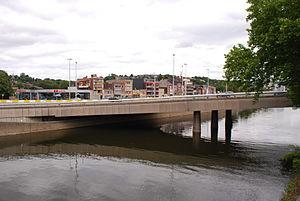
Le pont des Grosses Battes, sur l'Ourthe à Liège.
La ville de Liège comporte de nombreux ponts, essentiellement au-dessus de la Meuse et de la Dérivation. Ci-dessous les ponts présents sur le territoire de la commune de Liège de l'amont vers l'aval.
Angleur est une section de la ville de Liège située en Région wallonne dans la province de Liège. La section est composée des quartiers d'Angleur, de Kinkempois et du Sart Tilman. Elle a une population de 10 347 habitants. C'était une commune à part entière avant la fusion des communes de 1977.